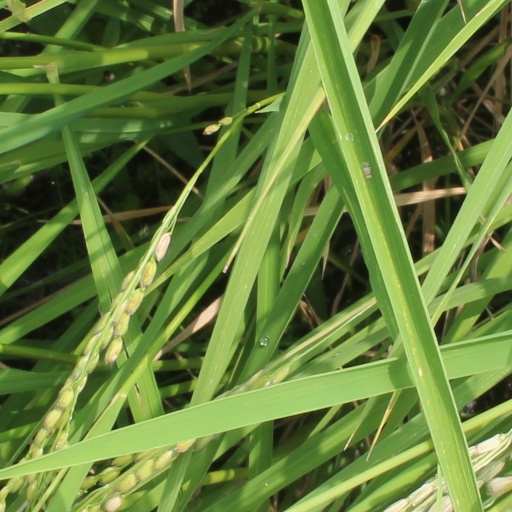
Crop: rice